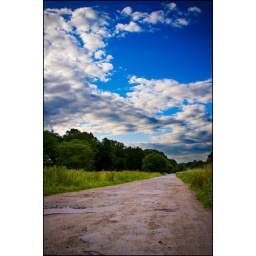
blue sky at last but don't look behind as thats where the bikes are parked in the stormier looking pics